Antonio Mateu Lahoz

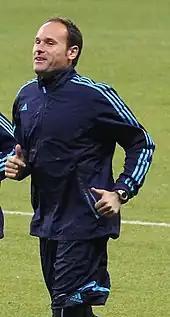
Mateu Lahoz in 2010

In 2008, Mateu Lahoz began working as a referee in La Liga, becoming established as one of the most prominent referees in Spain during his career. Considered unpopular among Spanish football fans, Mateu Lahoz is known for his personal flair; it was reported that he would allow matches to descend into chaos by not reacting to play, and then draw more attention to himself than the game through bizarre discussions with players and controversial decisions.